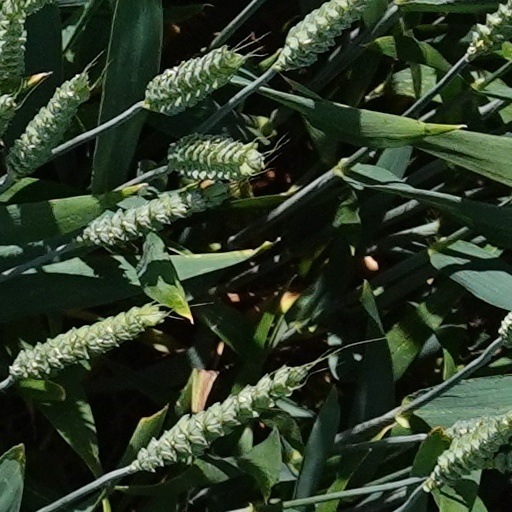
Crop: wheat